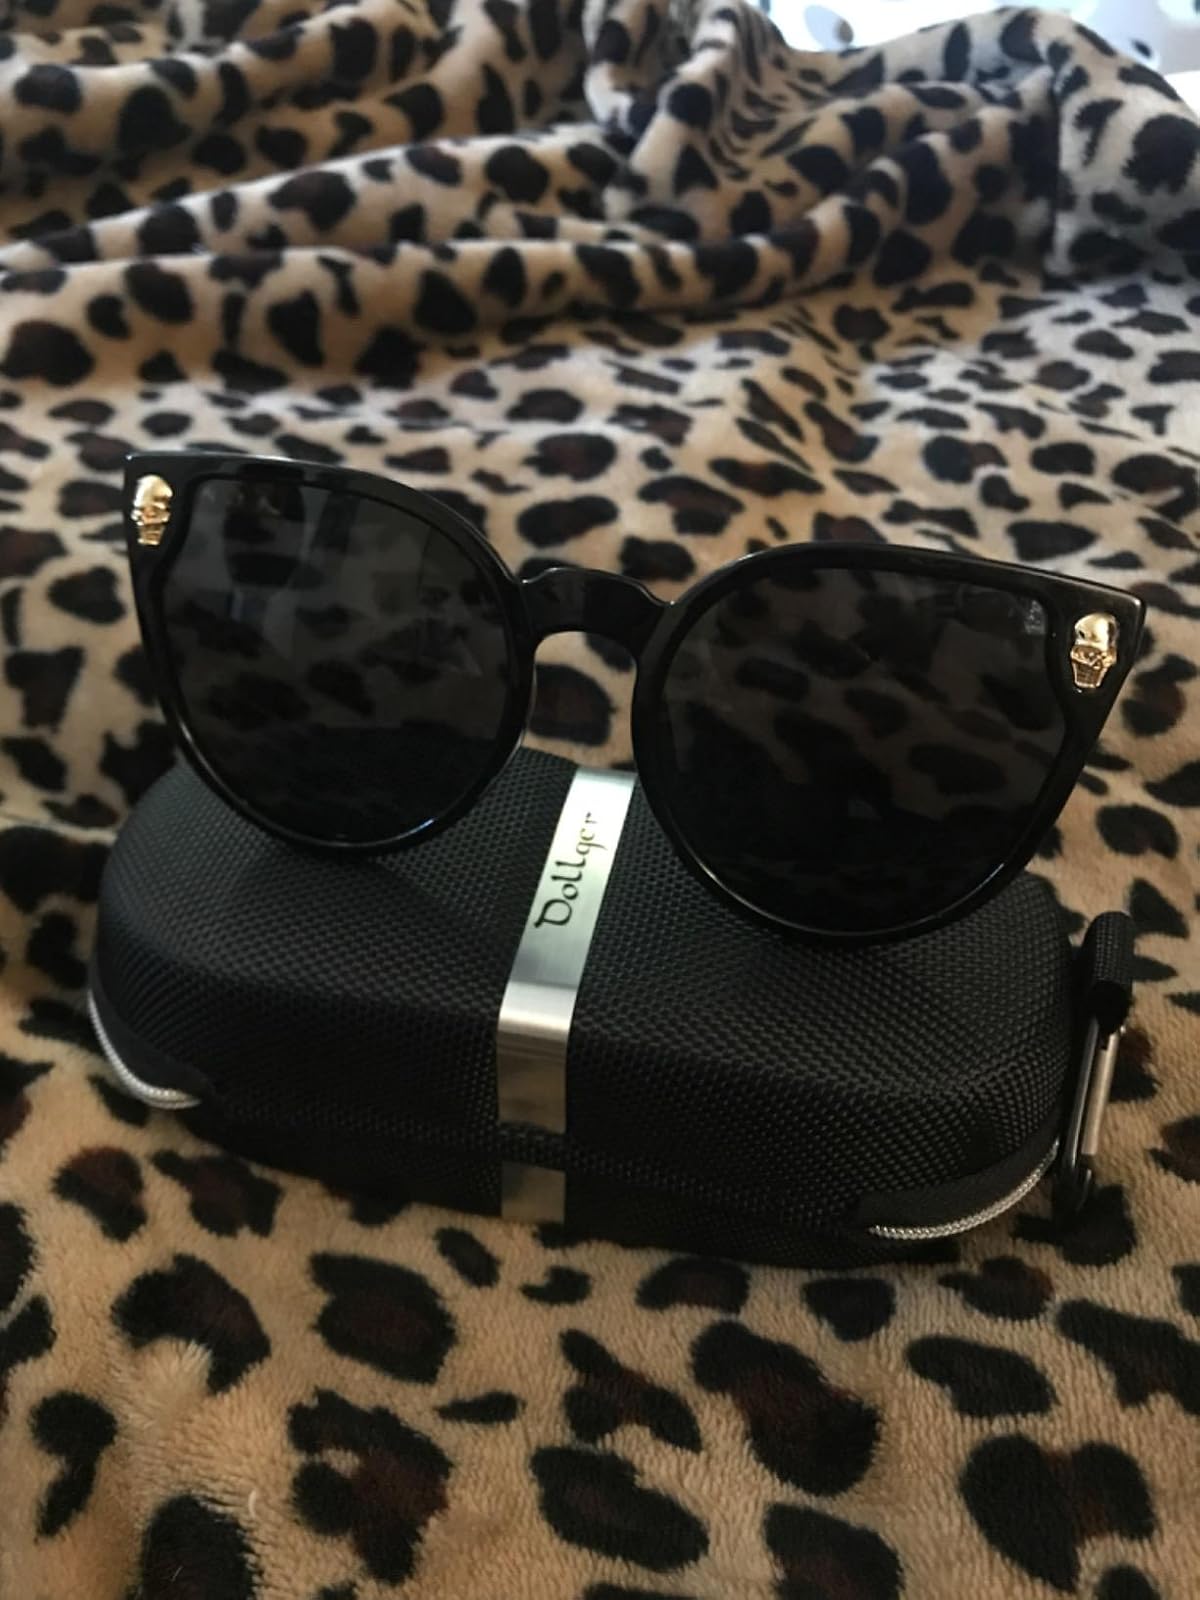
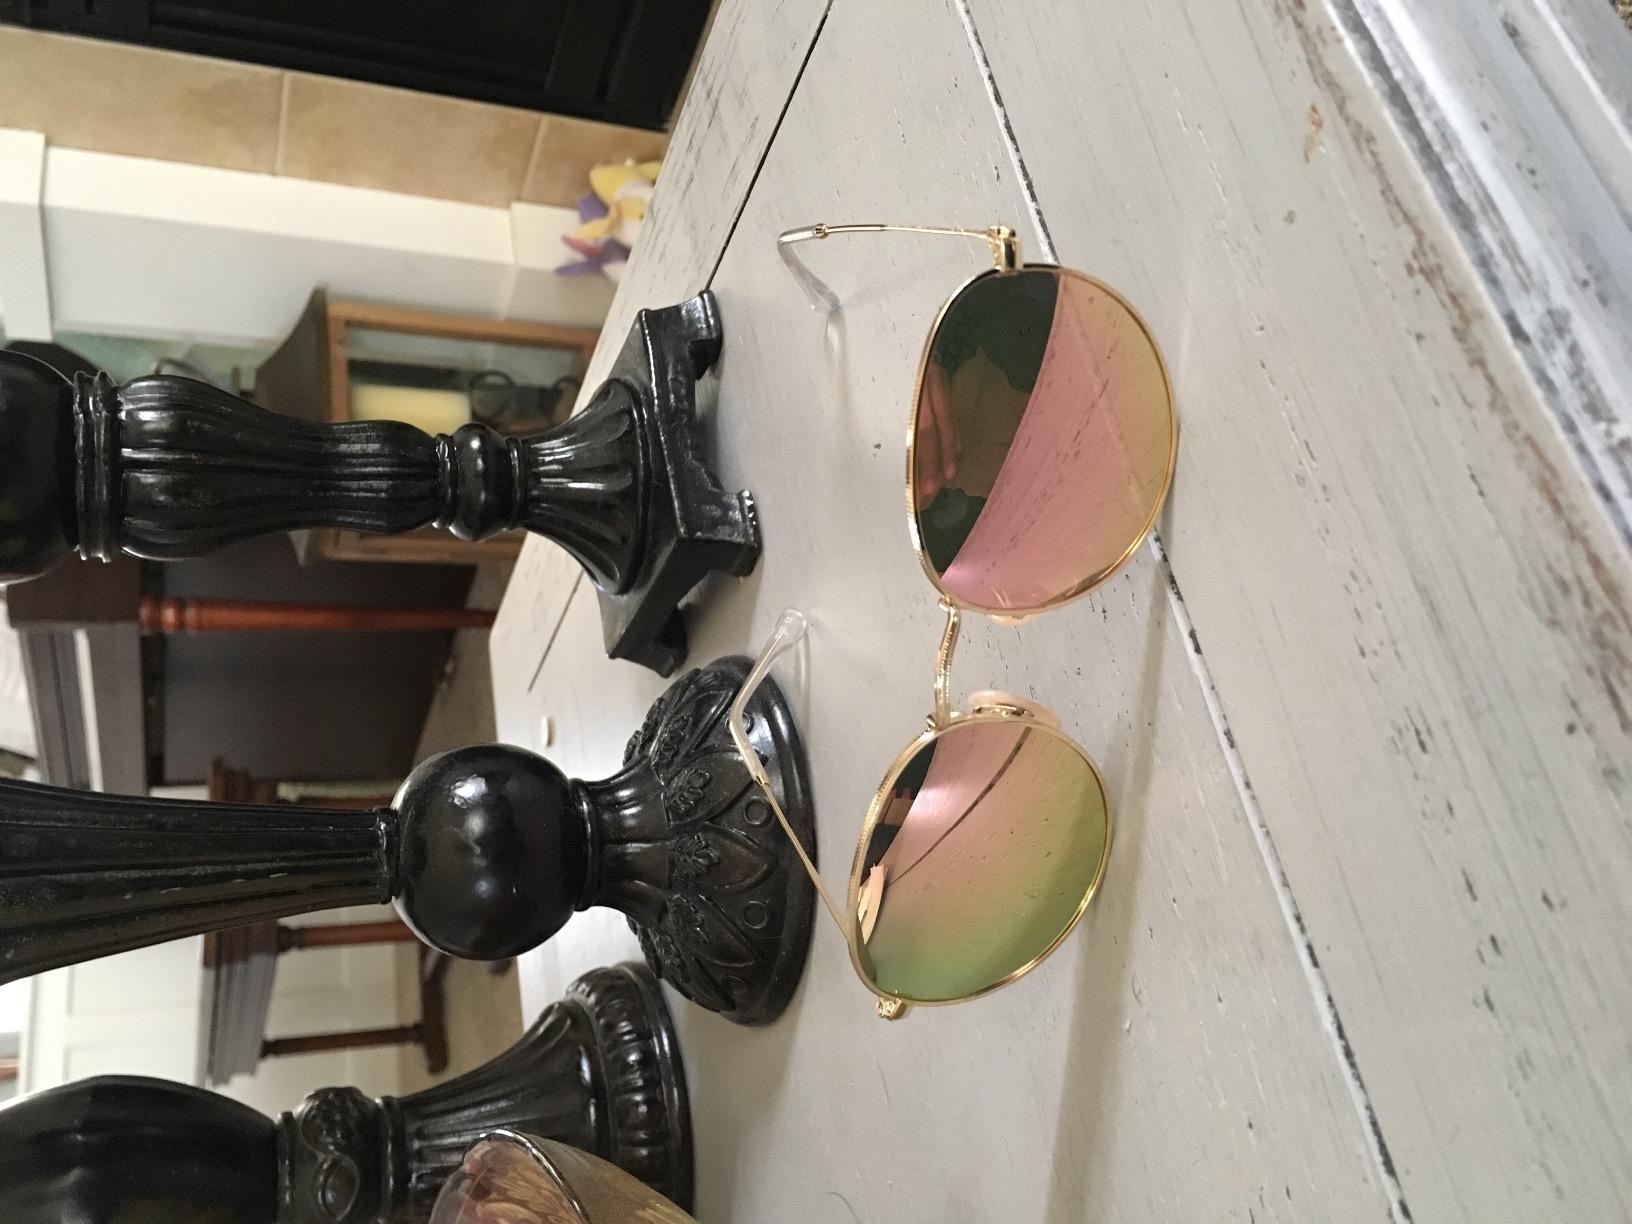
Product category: accessories_sunglasses
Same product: no